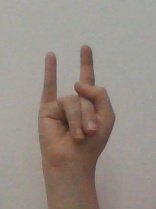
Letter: la